SEED-SCALE

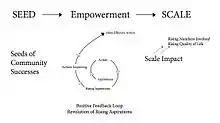
The Revolution of Rising Aspirations

A feedback loop, a revolution of rising aspirations, gets started—where people's hopes cause them to work, then that work produces returns, those returns prompt further work, and this circle calls more people in working with their aspirations. As actions get fulfilled and cause new aspirations, what unfolds is society using what it has, for what it wants, and now calling in resources and action from outside.